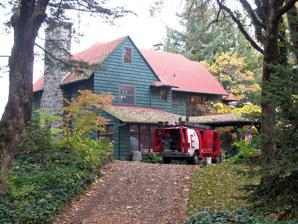
Building: Edward J. DeHart House
Country: United States of America
Year built: 1908
Historic house in Oregon, United States United States historic place Edward J. DeHart House U.S. National Register of Historic Places The DeHart House in 2009 Location in Hood River, Oregon Location 3820 Westcliff Drive Hood River, Oregon Coordinates 45°42′47″N 121°32′50″W / 45.712961°N 121.547297°W / 45.712961; -121.547297 Area 3.5 acres (1.4 ha) Built 1907 ( 1907 ) –1908 Built by Albert Krieg Architect A. E. Doyle Architectural style Shingle style NRHP reference No. 90000276 Added to NRHP February 23, 1990 The Edward J. DeHart House , also referred to as Lakecliff , is a historic residence located in Hood River , Oregon , United States . The house was listed on the National Register of Historic Places in 1990. See also National Register of Historic Places portal Oregon portal National Register of Historic Places listings in Hood River County, Oregon References